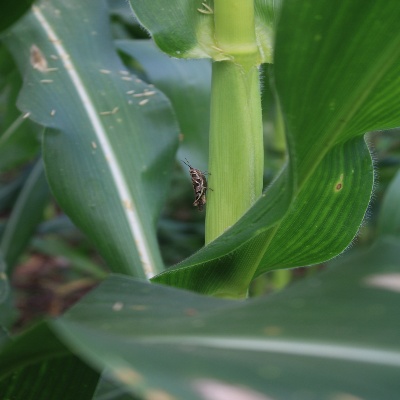
Crop: Maize
Condition: leaf spot